1975 Copa Libertadores finals

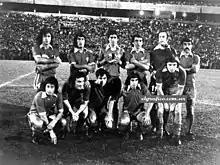
Team of Independiente, champions

The 1975 Copa Libertadores finals was the final two-legged tie to determine the 1975 Copa Libertadores champion. It was contested by Argentine club Independiente and Chilean club Unión Española. The first leg of the tie was played on 18 June at Santiago de Chile' home field, with the second leg played on 25 June at Avellaneda'.